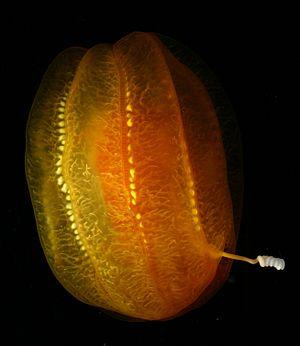
Cydippida est un ordre de cténophores de la classe des Tentaculata.
Les cténophores ou cténaires sont des organismes marins carnivores transparents et à symétrie rotationnelle, représentés par près de 150 espèces, répandus dans tous les océans du monde. Ils se déplacent grâce à des cils locomoteurs alignés en 8 rangées sur des plaques ciliées et formant des peignes. Ils constituent une bonne part de la biomasse planctonique mondiale.